Auriol Batten

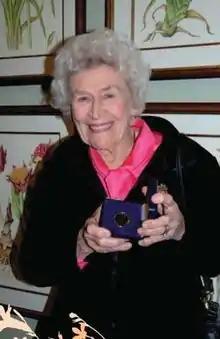

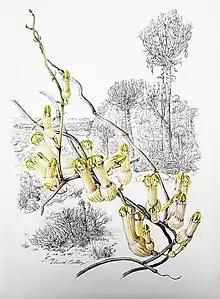

Auriol Ursula Luyt Batten (née Taylor) (2 March 1918, in Pietermaritzburg – 2 June 2015, in East London) was a South African botanical illustrator.